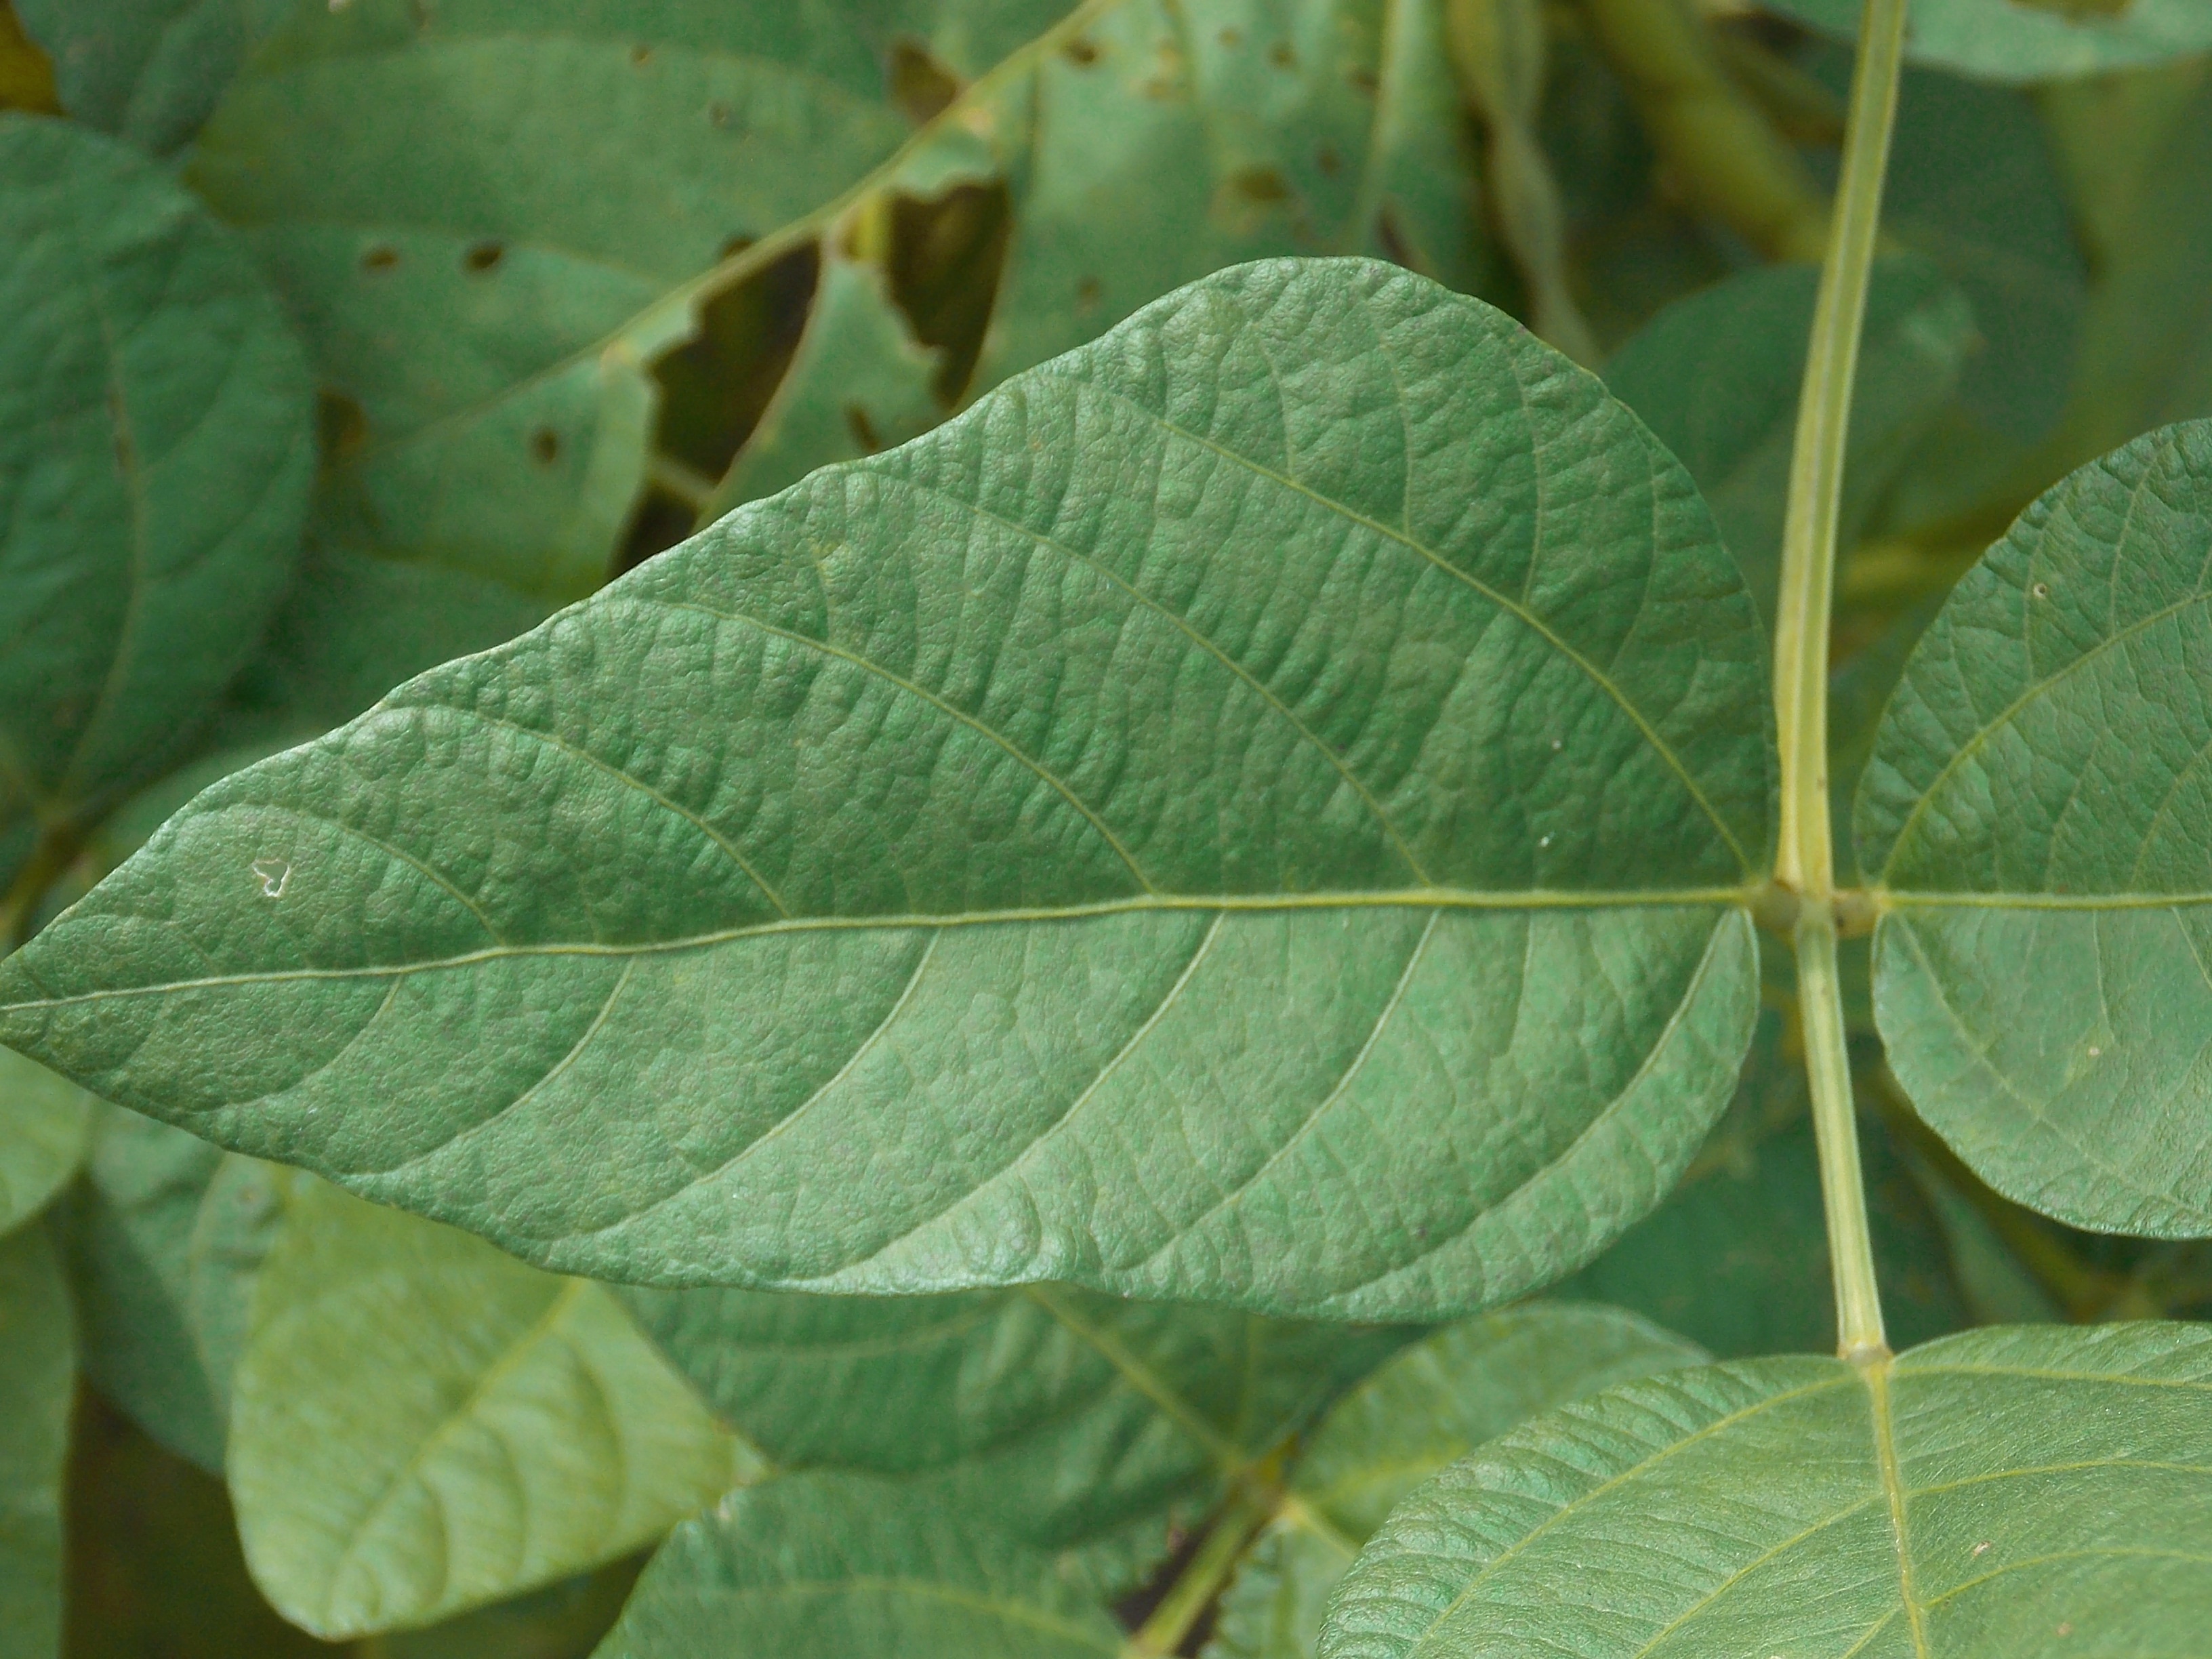
Label: Healthy